San Juan el Real, Calatayud

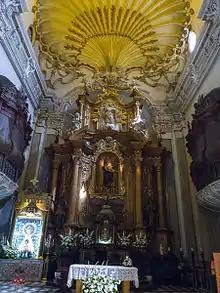
Main altar

The interior decoration was still incomplete in 1769. The main Retablo is a Baroque work of Gabriel Navarro.